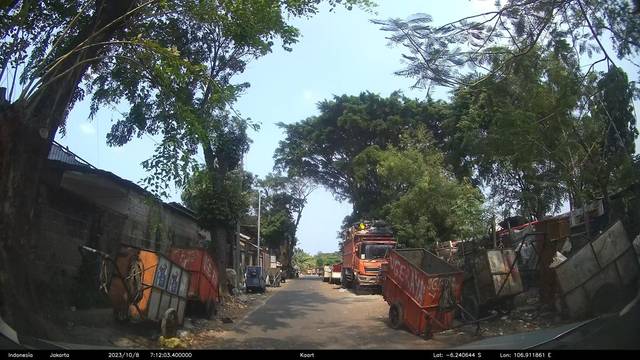
Region: Indonesia
Coordinates: -6.241, 106.912